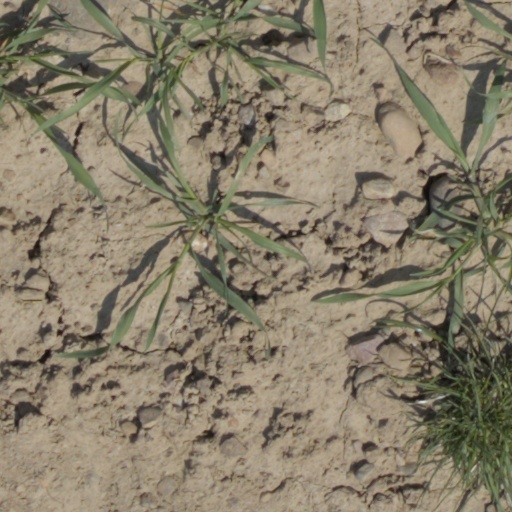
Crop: wheat